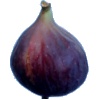
Label: fig